Answer in natural language. Considering the relative positions, is modern gray dresser with three drawers (marked C) above or below dark upholstered sofa with two cushions (marked A)? Choose between the following options: above or below
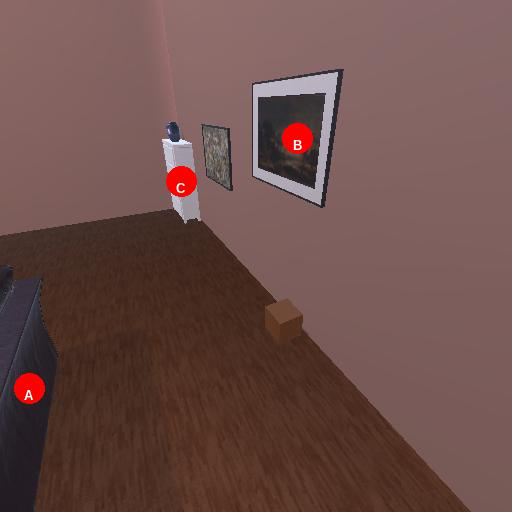
<answer>above</answer>